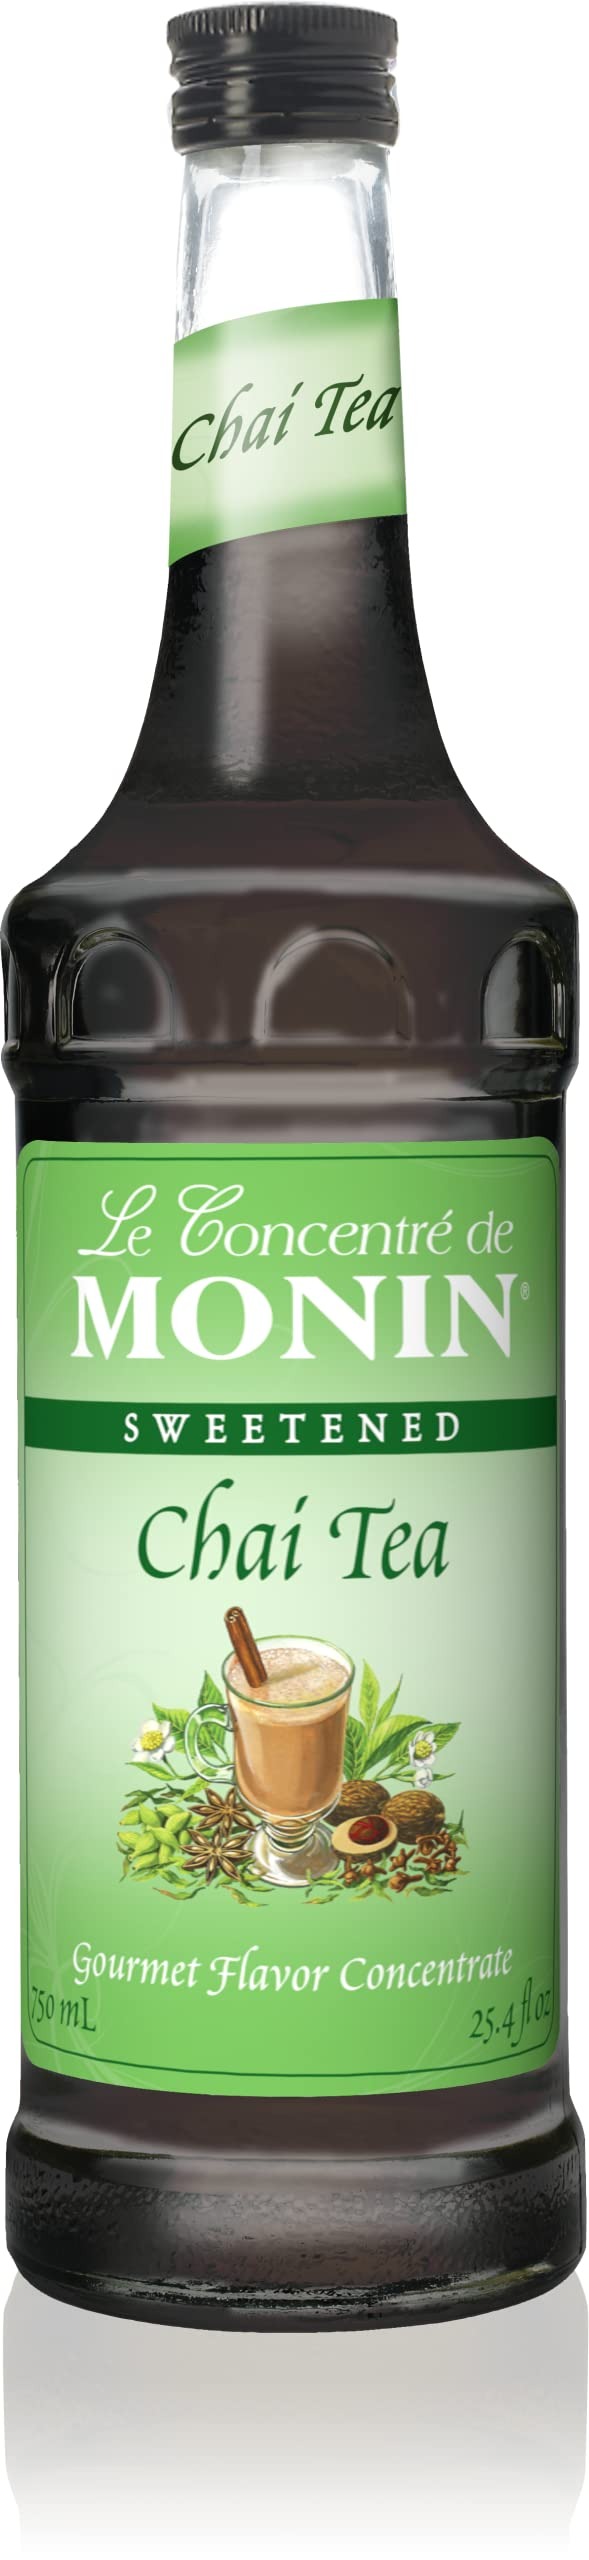
Item Name: Monin Chai Tea Concentrate, 750 ml
Product Description: UPC Code: 738337056574 Monin Chai Tea Concentrate is made with natural green tea extract and exotic spices like ginger, cloves, anise and cardamom. Monin chai is much more concentrated that most other chais. You can mix 1 part concentrate with EIGHT parts milk or milk substitute. That's a lot of Chai! Add a little of this or that to make it just perfect for your taste. Break out of the mold and spice up your life with Monin Chai tea concentrate. Warm it up in the winter or to help clear your sinuses, serve it over ice in the summer to cool you down and fill you up. The aroma of chai is like no other; rich and smooth, it is one of a kind! To get a bit creative, Chai recipe suggestions are listed on the back of the bottle. Keep Monin chai tea concentrate in the fridge and enjoy!
Value: 25.36
Unit: Fl Oz

Price: 28.94